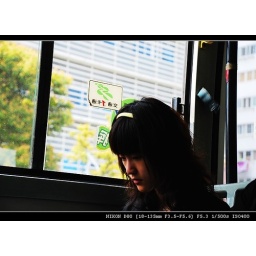
some girl i've met on a bus in the city of Shanghai